World Health Organization

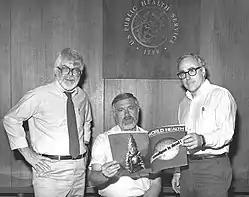
Three former directors of the Global Smallpox Eradication Programme read the news that smallpox had been globally eradicated, 1980.

1986: The WHO began its global programme on HIV/AIDS. Two years later preventing discrimination against patients was attended to and in 1996 the Joint United Nations Programme on HIV/AIDS (UNAIDS) was formed.